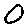
Label: 0